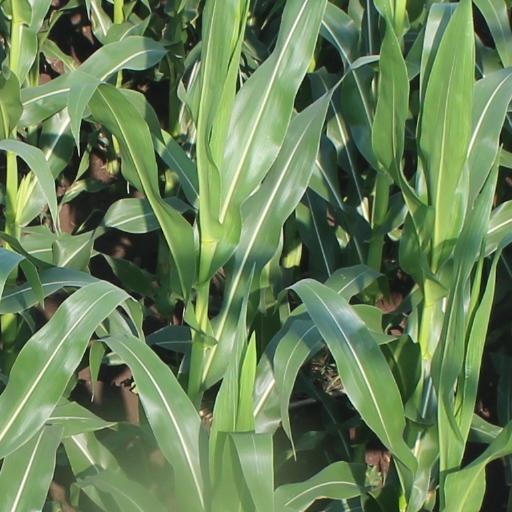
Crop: maize; corn